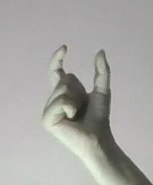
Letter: nun